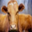
Label: cattle